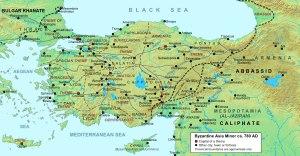
Nicéphore Iᵉʳ, dit le Logothète, probablement né vers 750 et mort le 26 juillet 811, est un empereur byzantin régnant de 802 à 811. Son règne intervient au moment d'une période d'instabilité depuis les années 780, qui font suite à la reprise en main de l'Empire par la dynastie isaurienne.
Le thème des Thracésiens est une province ou thème de l'Empire byzantin située à l'ouest de l'Asie mineure, dans l'actuelle Turquie, et comprenant les anciennes régions d'Ionie et de Lydie ainsi que des parties de la Phrygie et de la Carie.
Les Anatoliques ou le thème des Anatoliques sont un thème de l'Empire byzantin situé en Asie Mineure. Après la division de l'Opsikion au milieu du VIIIᵉ siècle, il devient le plus important des thèmes de l'empire.
Les Bucellaires ou thème des Bucellaires grec moderne : Βουκελλάριον θέμα, Boukellarion thema, ou grec moderne : θέμα Βουκελλάριον, Thema Boukellarion : le Thème des Mangeurs de Biscuits) sont un thème de l'Empire byzantin situé dans le nord de l'Asie Mineure. Il est établi vers la moitié du VIIIᵉ siècle et comprend l'essentiel de la Paphlagonie et certaines parties de la Galatie et de la Phrygie.
Bardanès Tourkos est un général et sénateur byzantin d'origine arménienne qui lance une rébellion infructueuse contre l'empereur Nicéphore Iᵉʳ en 803. Bien qu'il soit un fervent partisan de l'impératrice byzantine Irène l'Athénienne, il est nommé commandant en chef de l'armée d'Anatolie par Nicéphore qui vient de renverser Irène. C'est de ce poste qu'il lance une révolte en juillet 803, probablement en réaction aux politiques économiques et religieuses de Nicéphore. Ses troupes marchent vers Constantinople mais ne parviennent pas à susciter le soutien populaire. C'est à ce moment que plusieurs de ses partisans les plus importants désertent. Bardanès est alors réticent à affronter les troupes loyalistes et préfère abandonner. Il choisit de se rendre en personne. Peu après, il se retire comme moine dans un monastère qu'il a fondé. C'est là qu'il est aveuglé, probablement sur ordre de Nicéphore.
La dynastie isaurienne comprit cinq empereurs de Léon III l’Isaurien en 717 au renversement d’Irène l’Athénienne en 802.
Les Optimates sont initialement un corps militaire d'élite de l'Empire byzantin. Au milieu du VIIIᵉ siècle, ils deviennent toutefois un corps d'intendance et se voient assigner un thème au nord-ouest de l'Asie Mineure, qui prend leur nom. Le thème des Optimates subsiste jusqu'à sa conquête par les Ottomans dans les premières décennies du XIVᵉ siècle.
La bataille de Kopidnadon se déroule en septembre 788 et oppose l'armée du califat abbasside à celle de l'Empire byzantin. Peu avant cet affrontement, les Abbassides ont lancé une invasion de l'Asie Mineure que les Byzantins tentent de stopper à Kopidnadon. Cet essai est un échec et la bataille est remportée par les Arabes. Parmi les pertes byzantines figure un certain Diogène identifié par certaines sources comme étant l'inspiration du héros littéraire Digénis Akritas.
L'Opsikion est un thème de l'Empire byzantin situé dans le nord-ouest de l'Asie Mineure. Créé à partir de l'armée de service impériale, l'Opsikion est le plus grand et le plus prestigieux des premiers thèmes, et le plus proche de Constantinople. Impliqué dans plusieurs révoltes au cours du VIIIᵉ siècle, il est scindé en trois vers 750. Il subsiste alors en tant que thème de second ordre jusqu'au lendemain de la quatrième croisade.
Le tagma était l’unité tactique de l’armée byzantine ayant la taille d’un bataillon ou d’un régiment. Du VIIIᵉ au Xᵉ siècle, les tagmata constituèrent l'armée permanente de l’Empire byzantin par opposition aux thèmes, unités populaires et territoriales, mobilisables pour la défense des provinces. Quoique le terme « tagma » ait été utilisé depuis le IVᵉ siècle, c’est vraisemblablement Constantin V qui lui a donné son sens technique au milieu du VIIIᵉ siècle. Cette réforme qui mettait les tagmata directement sous l’autorité de l’empereur visait à créer une armée qui soit à la fois mobile et loyale à l’empereur, car non seulement les unités thématiques ne pouvaient être utilisées dans les guerres d’annexion au-delà des frontières, mais encore les commandants des unités thématiques cantonnées près de Constantinople avaient tenté à maintes reprises de renverser le pouvoir établi.